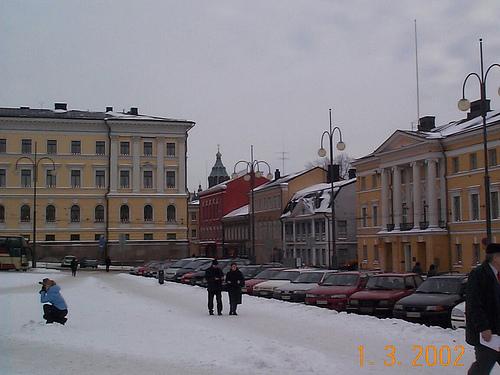
Weather: snow or frosty